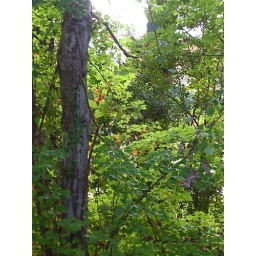
If a tree grew in the forest would anyone hear it sing